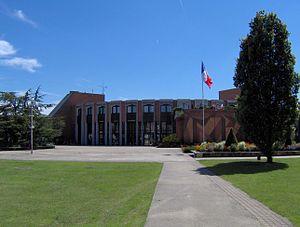
Mairie de Montigny-le-Bretonneux. Esperanto: Urbodomo de Montigny-le-Bretonneux.
Montigny-le-Bretonneux est une commune française située dans le département des Yvelines, en région Île-de-France. Comme les habitants de Montigny-lès-Cormeilles dans le Val-d'Oise, ses habitants se nomment les Ignymontains et Ignymontaines.